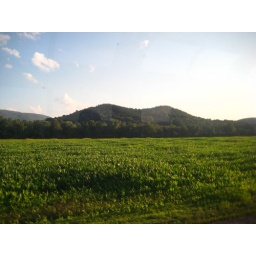
Taken in West VA from the observation car on the train